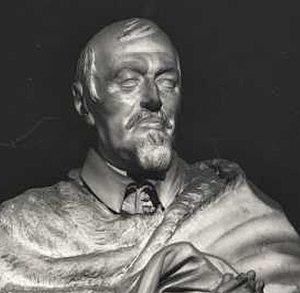
Le conclave papal de 1655 est convoqué à la mort du pape Innocent X, le 7 janvier 1655 afin de lui désigner un successeur. Il aboutit à l'élection du cardinal Fabio Chigi sous le nom d'Alexandre VII en tant que 237ᵉ pape de l'Église catholique romaine.
Marzio Ginetti est un cardinal italien du XVIIᵉ siècle. Il est l'oncle du cardinal Gianfrancesco Ginetti.